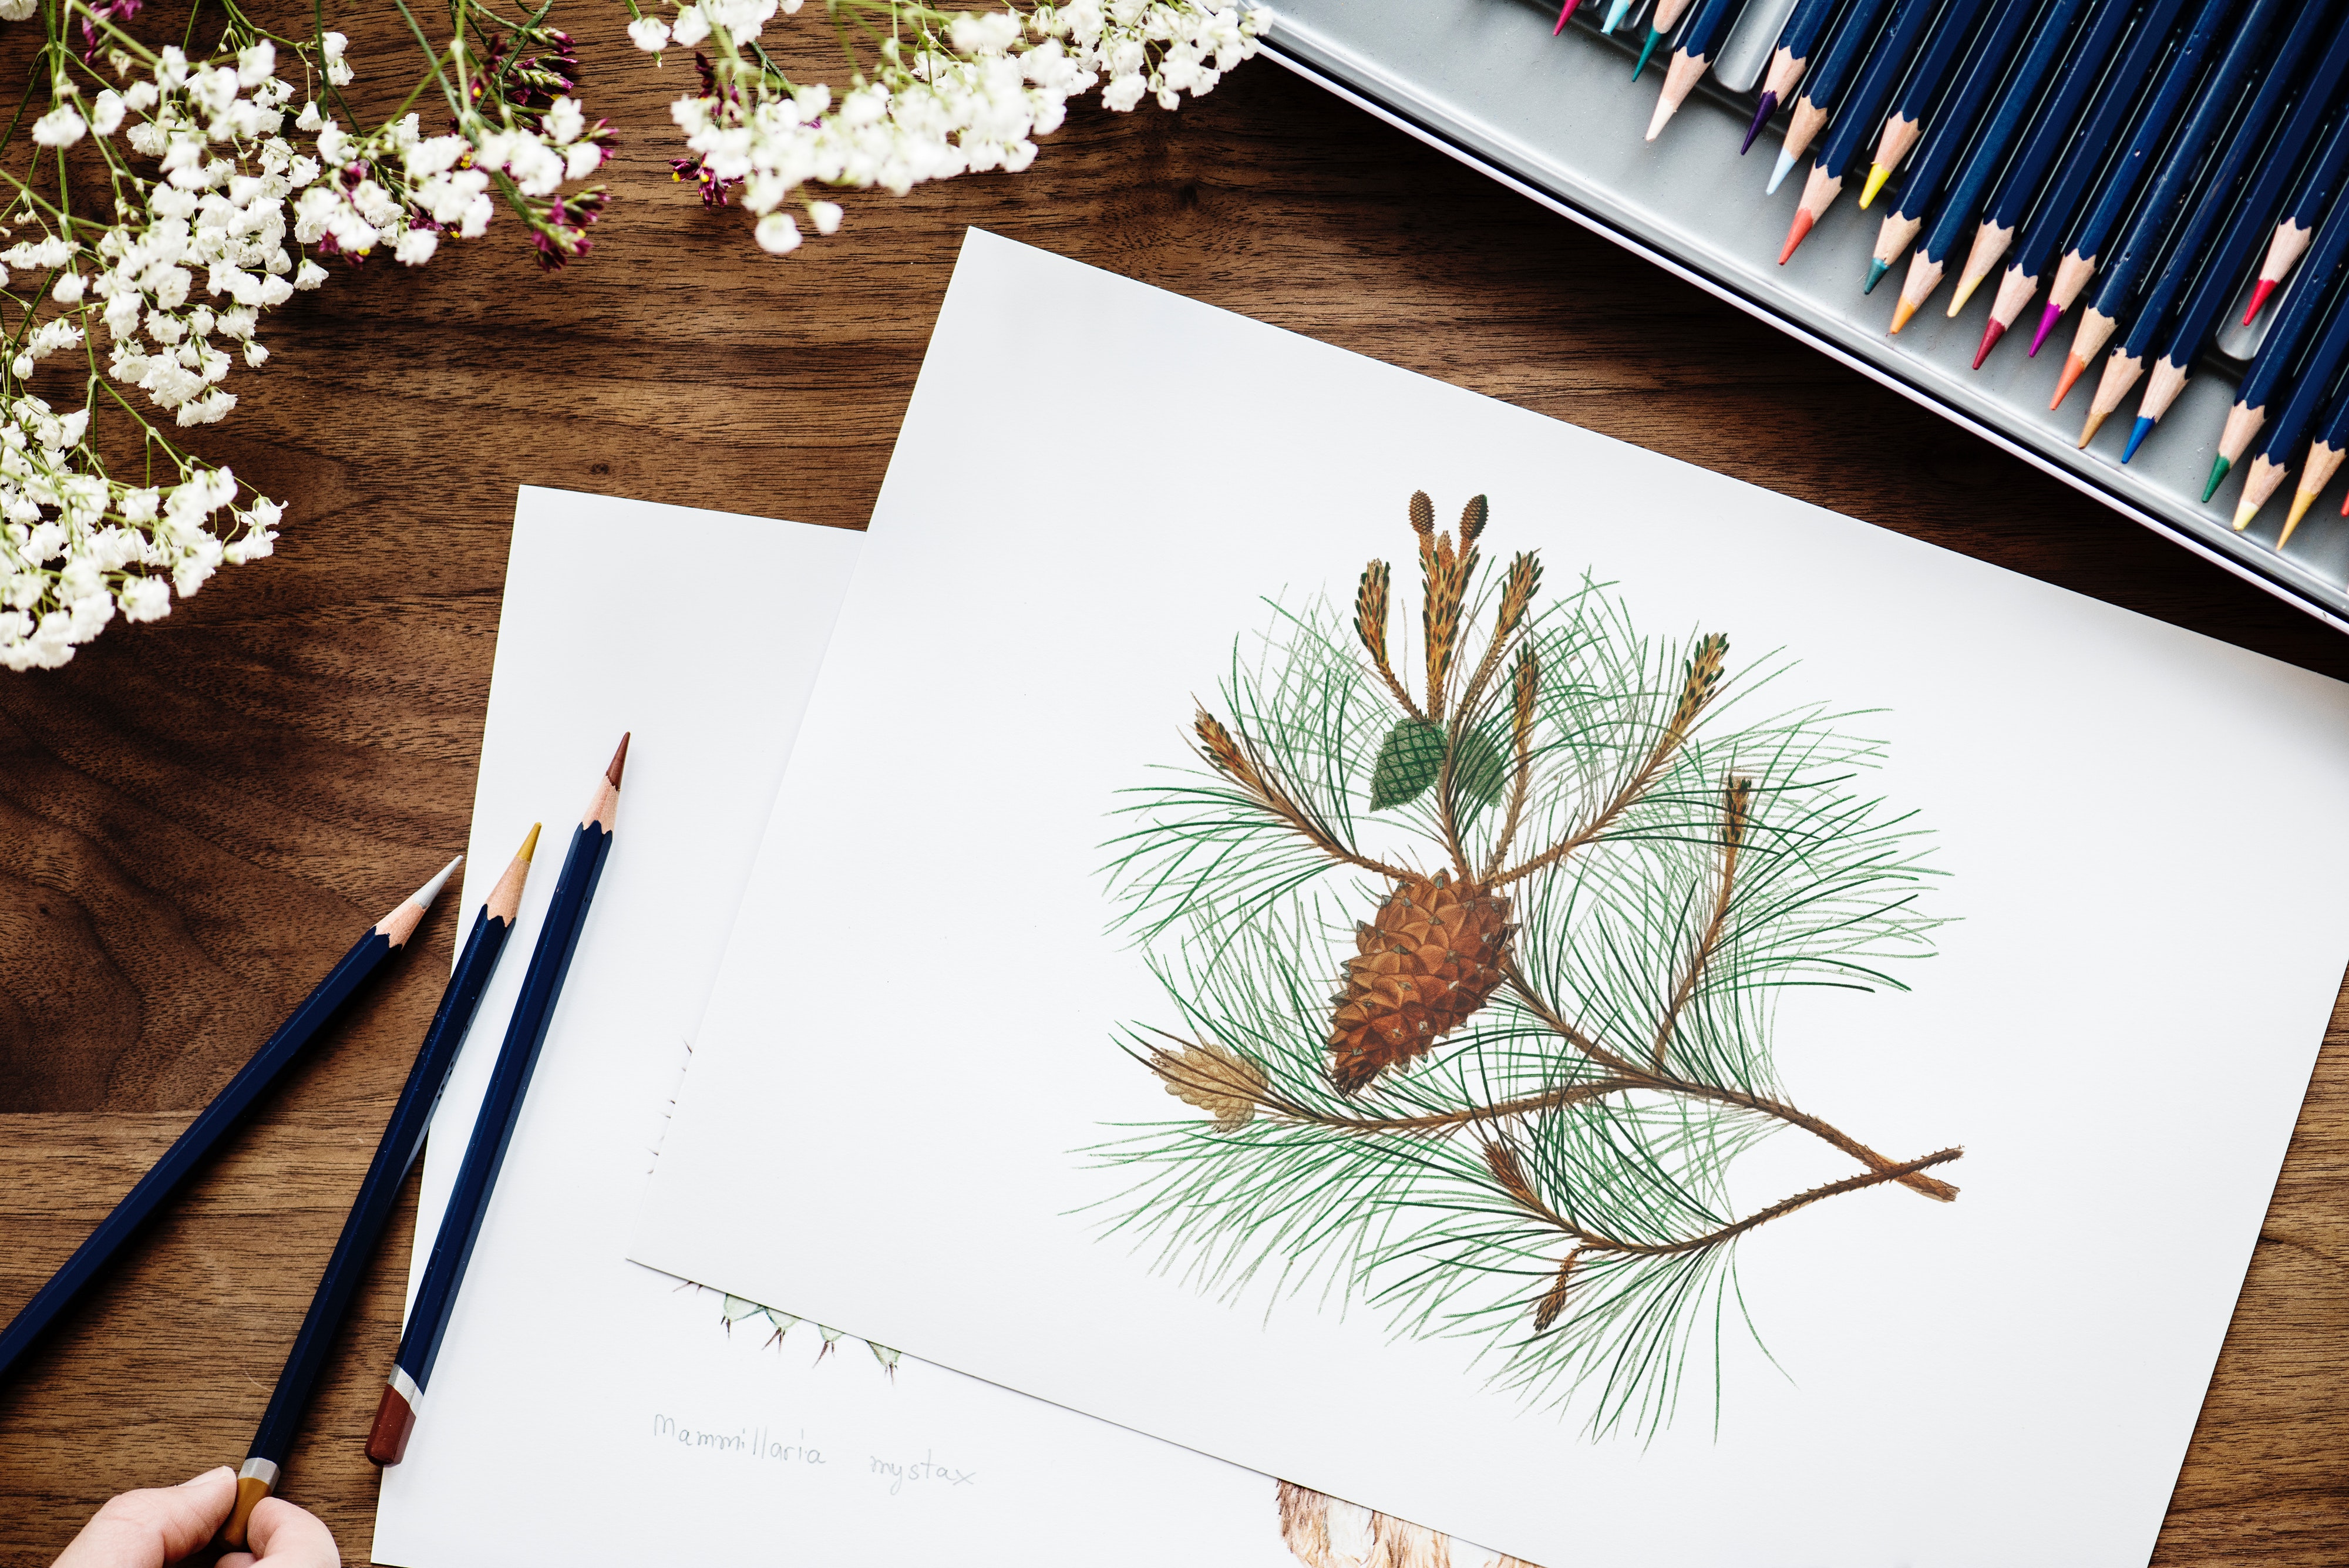
branch, tree, plant, botany, pine, leaf, design, pine family, conifer, Colorado spruce, fir, twig, Georgia pine, vascular plant, American larch, oregon pine, flower, herb, cypress family, calligraphy, red pine